Shamsul Hoque Tuku

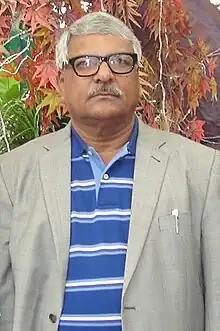
Tuku in 2012

Shamsul Hoque Tuku (born 31 May 1948) is a Bangladeshi politician from the Awami League party and former deputy speaker of the Jatiya Sangsad. He also served as the Minister of Home Affairs in the Second Hasina ministry.